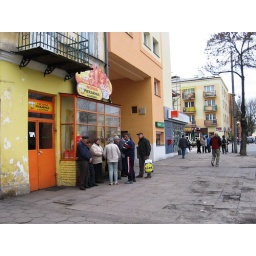
Chris asks random old people if they remember how the houses in the street were numbered in the '30s...